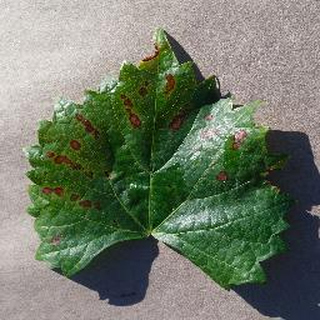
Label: grape_esca_black_measles